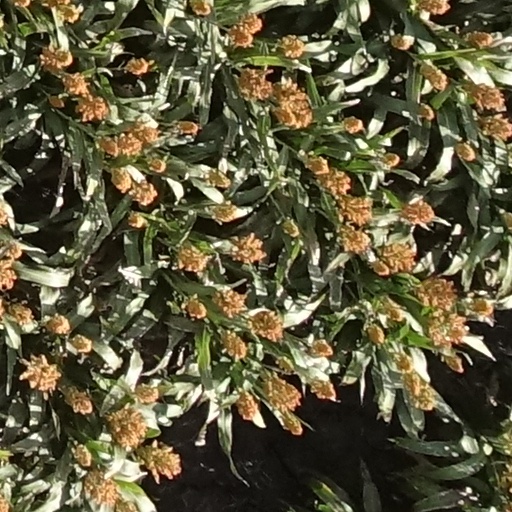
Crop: sorghum